Memorial Athletic and Convocation Center

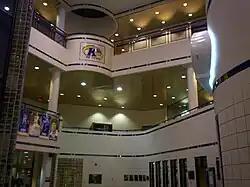
View of main lobby showing elevator and third floor

Built as a physical education building, the interior of the arena consists of seating areas on each side of the floor with balcony seating along each sideline. All seating sections are bleacher seats except for chairback seats in the lower sideline section opposite the team benches and in the Blue and Gold Loge.